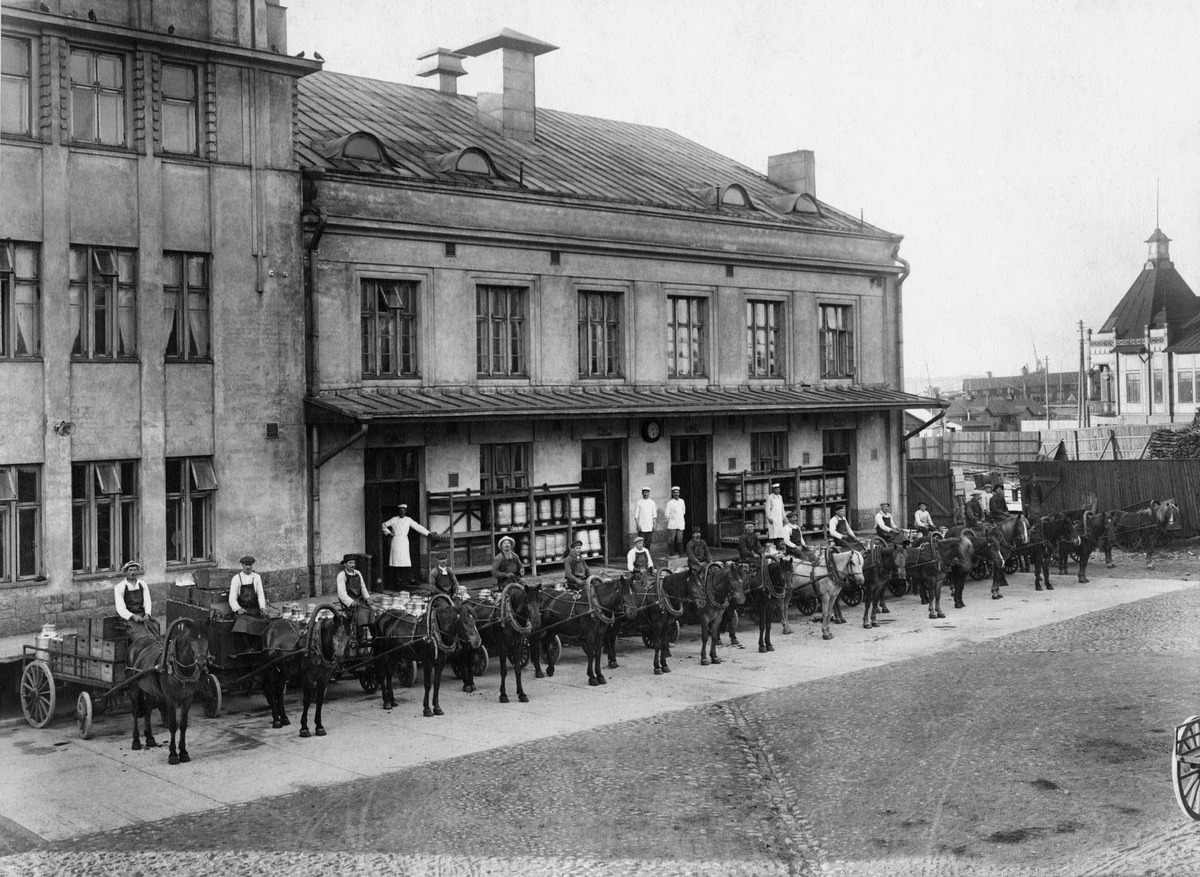
Vaunuja Elannon meijerin edustalla Sörnäisissä, Itäinen Viertotie 11-13
sisällön kuvaus: Vaunuja Elannon meijerin edustalla Sörnäisissä, Itäinen Viertotie 11-13. mustavalkoinen
Ajankohta: kuvausaika 1910 - 1920 -luku
Paikka: Suomi, Uusimaa, Helsinki, Sörnäinen Helsinki, Hämeentie 11-13, Kaikukatu 2
Aiheet: Osuusliike Elanto, elintarviketeollisuus maitotalous, osuustoiminta, teollisuus, rakennukset teollisuusrakennukset, hevosajoneuvot